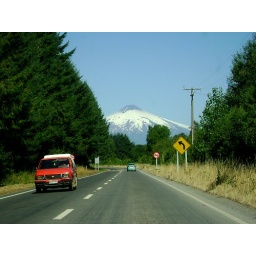
road to villarica in jota`s car with my friends..